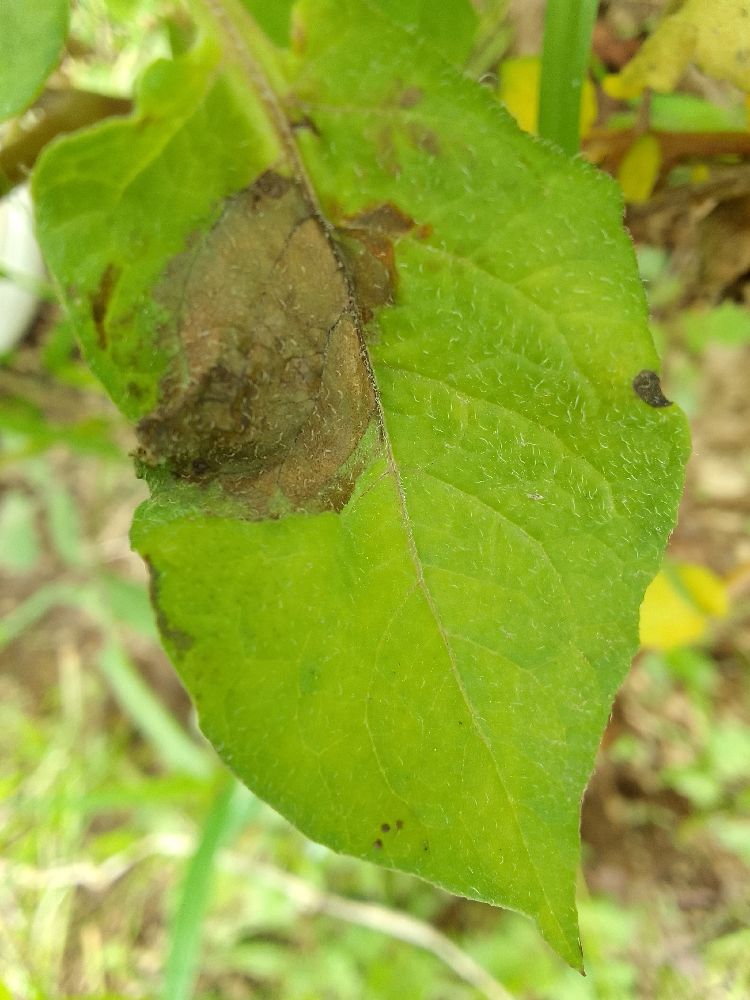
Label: Late blight